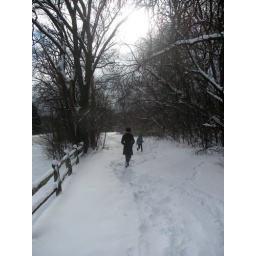
Janine and Eden walking in the forest preserve off Harms Road in Glenview.